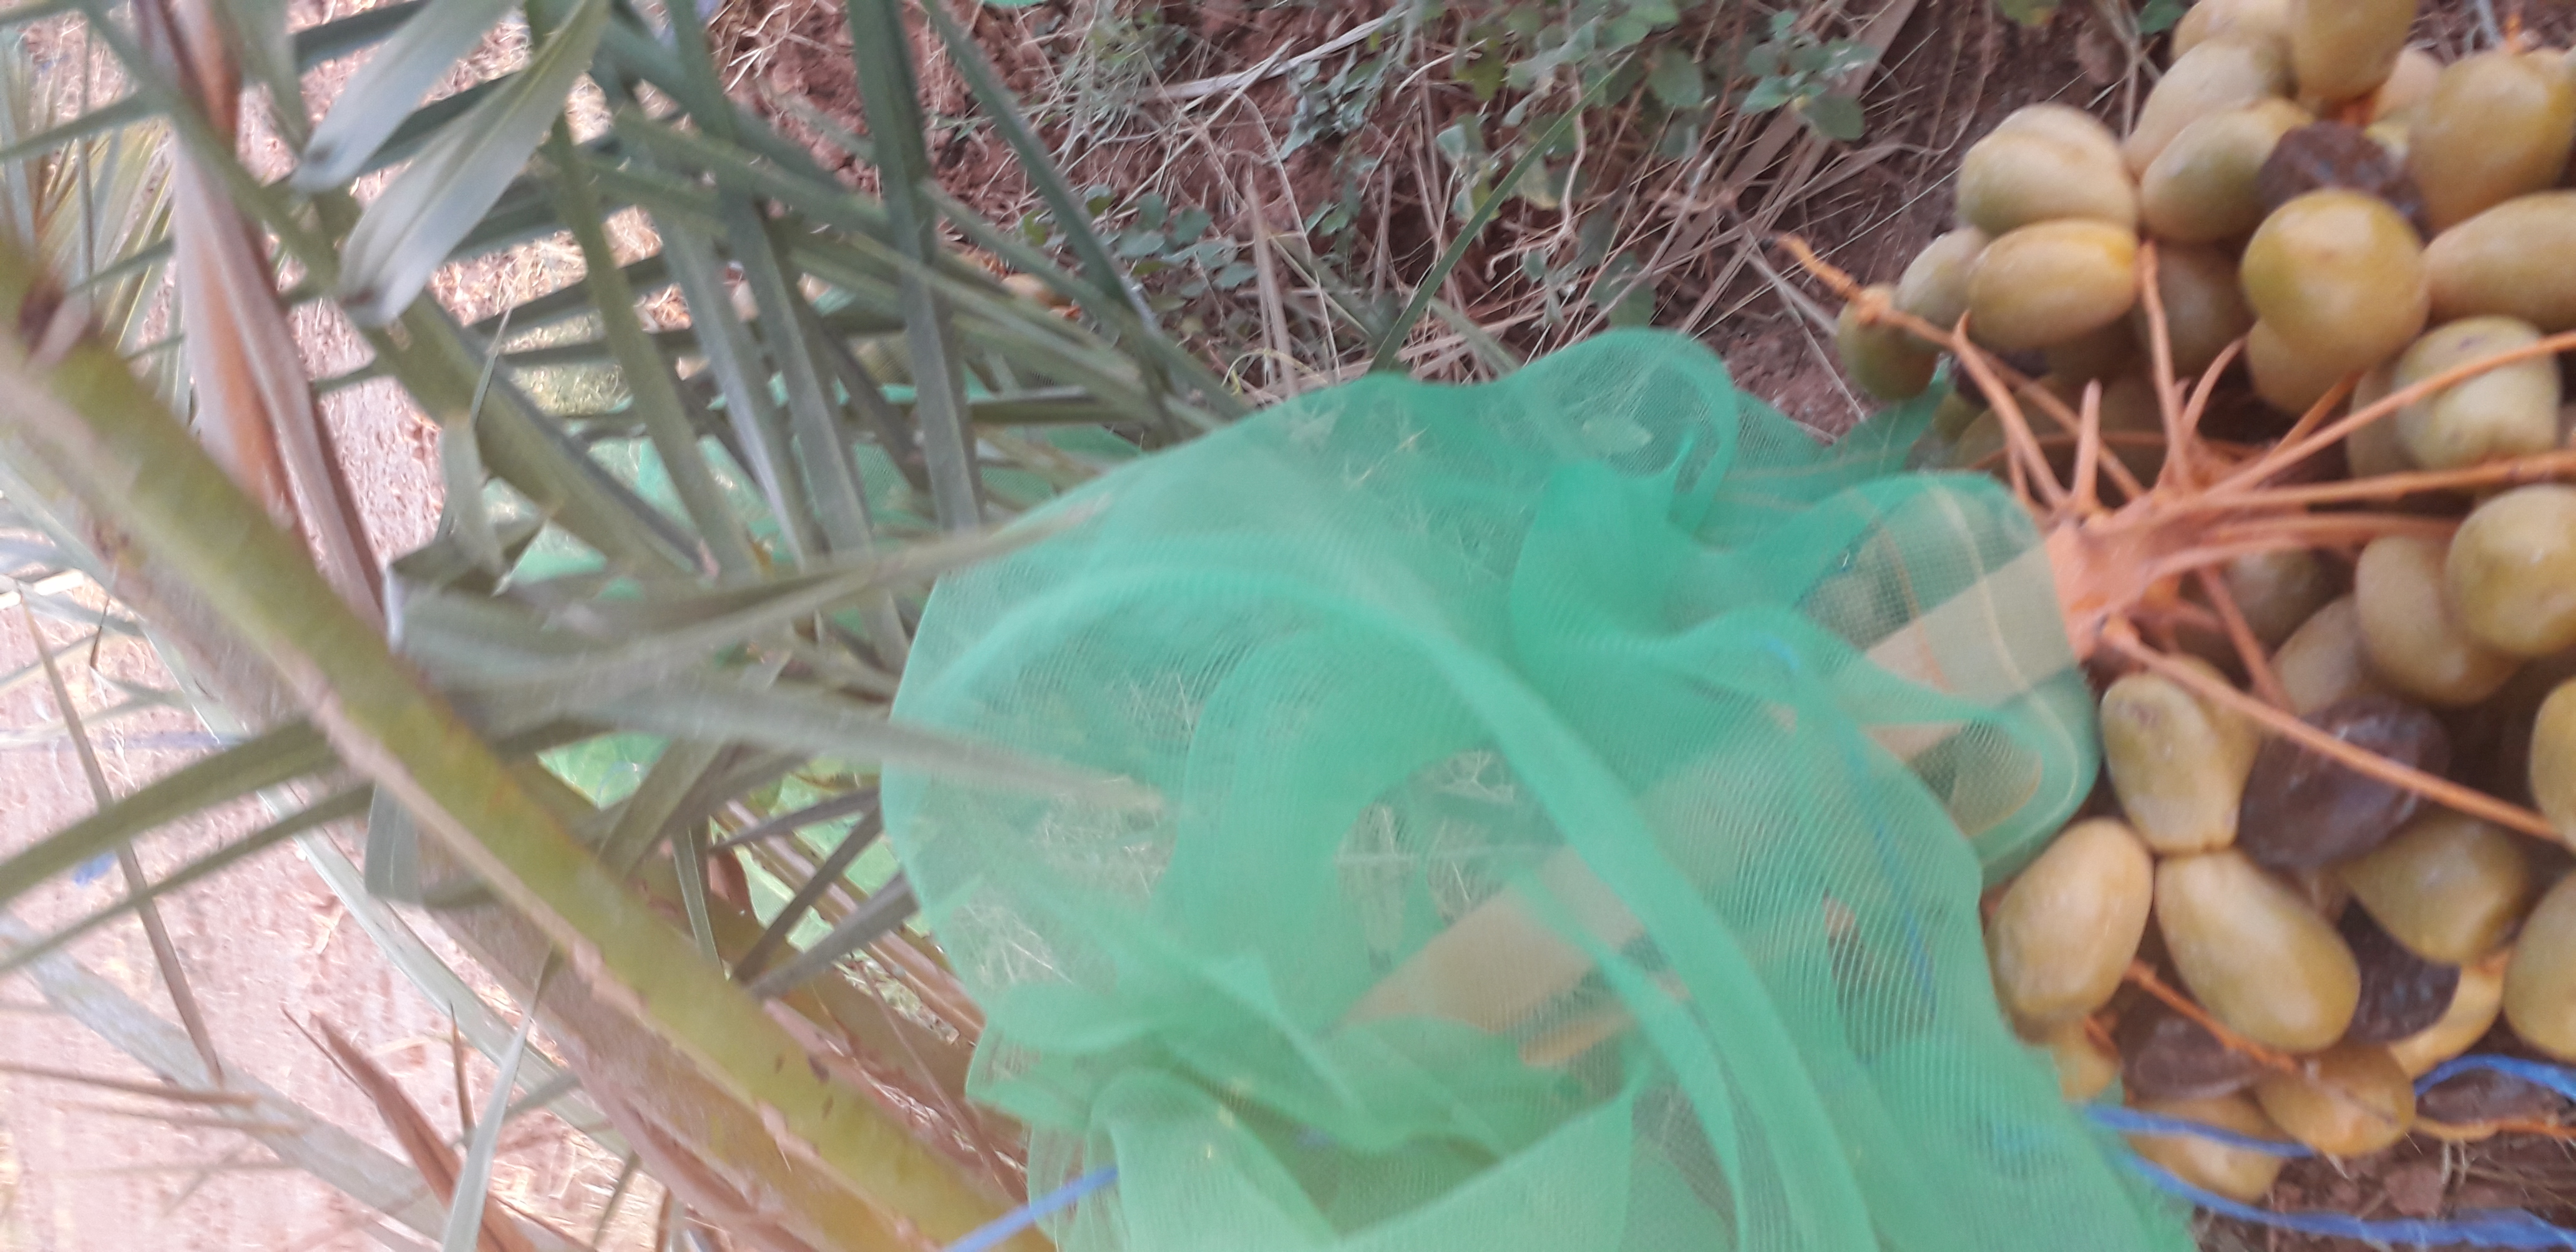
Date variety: Boufagous